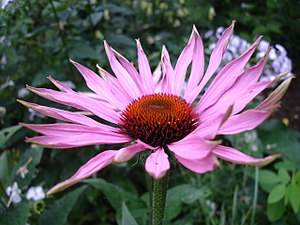
Purpursolhat
Echinacea purpurea 'Maxima'
Echinacea purpurea 'Maxima'
Purpursolhat er en slægt, som er udbredt i Nordamerika, hvor der findes ca. 10 arter. Det er opretvoksende stauder med grove, ægformede blade og endestillede skærne af røde eller lyserøde randkroner og brunlige skivekroner. Frøene er olieholdige nødder. Her omtales kun de arter, som dyrkes i Danmark.